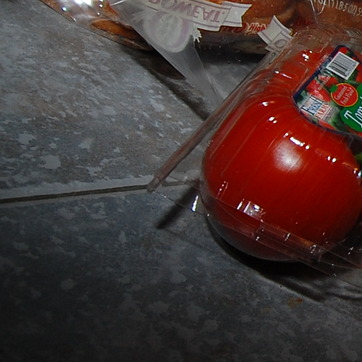
Material: plastic